Pig slaughter

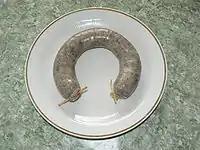
"Jitrnice", traditional part of the Czech national cuisine

Traditionally, the pig is slaughtered with a knife and then put in a wooden or a metal trough and showered with hot water to remove the hair. The pig is then removed from the trough and any remaining hair is removed with a knife or a razor, and then it is again washed with hot water.